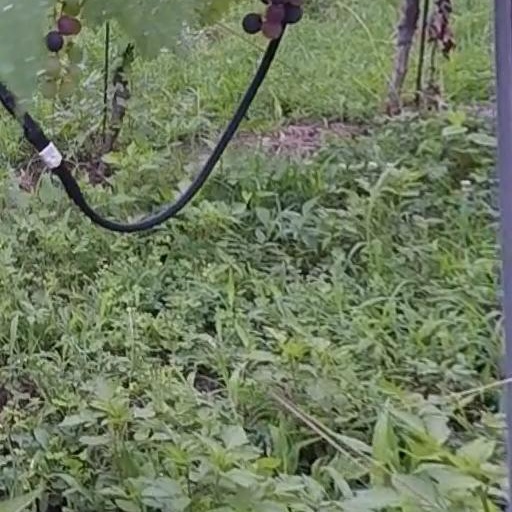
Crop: grape